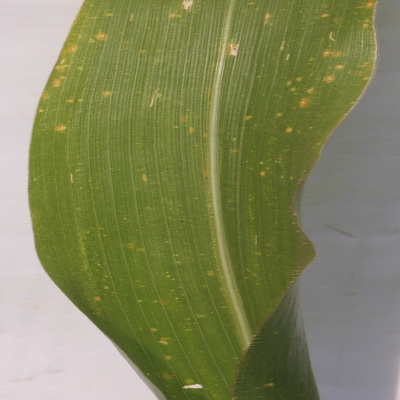
Crop: Maize
Condition: leaf spot